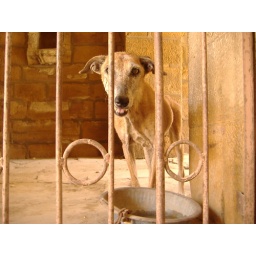
Mangy dog in the main gateway to the golden city of Jaisalmer, in the Great Thar Desert of Rajasthan